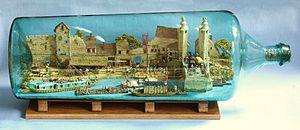
Le port fluvial de Villeneuve le Roi (sur Yonne depuis la révolution) à la fin de l’Ancien Régime. Grand et fragile flacon de verre ancien légèrement teinté vert, 30 litres, diamètre 25 cm, longueur 80 cm.
Gérard Aubry, né le 26 septembre 1948 est un artiste botelliste.